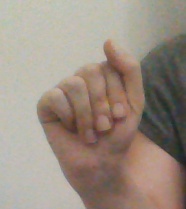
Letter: saad